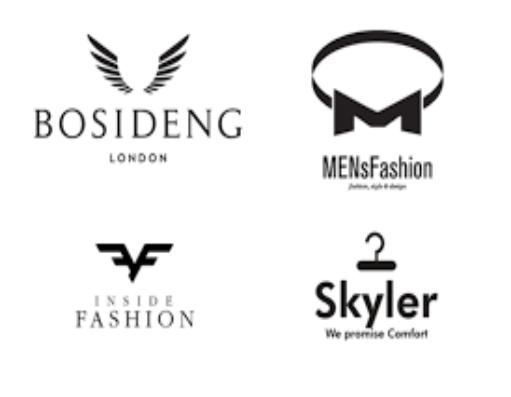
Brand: Bosideng
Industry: Clothes